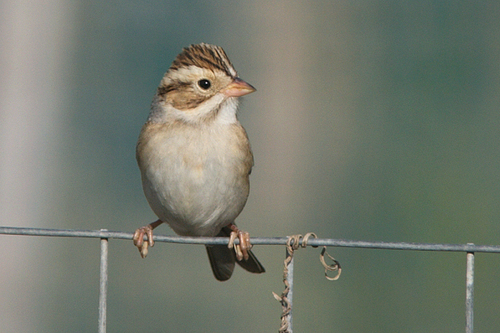
sporting a spiky brown crown, this bird is a light brown with a white belly and superciliary and pinkish bill.
a small bird with a medium brown colored crown and eyering.
this bird has a brown crown that is spotted, and a belly and breast that is white
this tiny off-white bird has a small beak and a spiked brown feathers on its crown.
a small brown and white bird with black highlights on its face and crown.
this bird has an orange, tan, and black bill, a tan and black crown, and a creamy tan belly.
this bird has a white eye ring, brown and cream colored crown, and grey and tan on its chest.
this bird is brown with white and has a very short beak.
the bird is small in size and a has a belly made of white feathers and claws that are orange in color.
this small bird ha a brown and white crest and dark brown cheek patches.
Species: Clay Colored Sparrow